Takiko Mizunoe

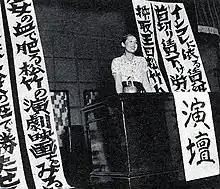
Mizunoe gives a speech during the Pink Strike.

In June–July 1933, at age 18, Mizunoe led one of the Japanese labor movement's few successful actions of the period when she headed a strike of the Shochiku Opera Company's performers in reaction to wage cuts. By this point, Mizunoe had become a star, and news of the "Pink Strike"—so called because it was led by young women in their teens and 20s—spread throughout the media. The strike lasted for a month, and nearly 50 strikers were arrested, including Mizunoe. Eventually the action was successful, in part because the company could not be seen as exploiting its most popular star, and the company's management offered improved labor conditions and a wage increase for musicians.